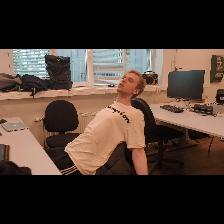
Label: Human